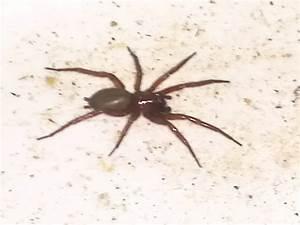
spider